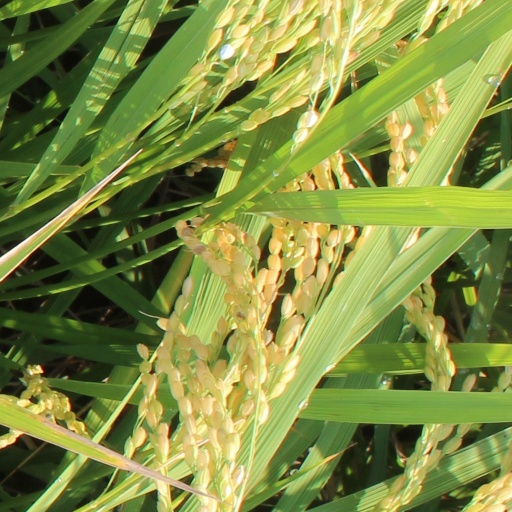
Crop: rice